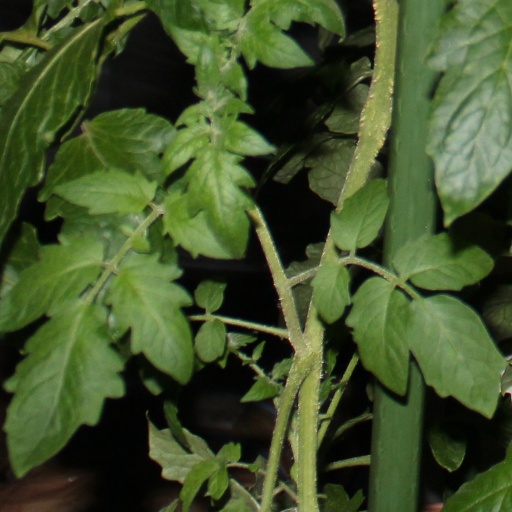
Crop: tomato